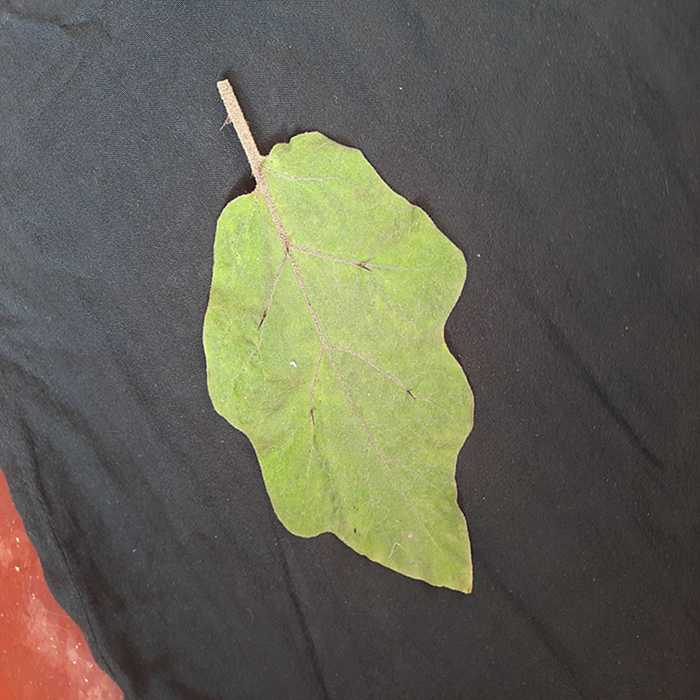
Plant: Eggplant
Label: Eggplant fresh leaf